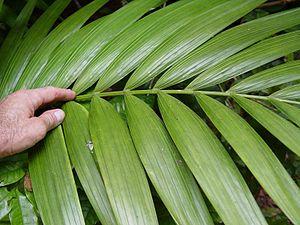
Laccospadix est un genre de palmiers, de la famille des Arecaceae natif de l'Australie.